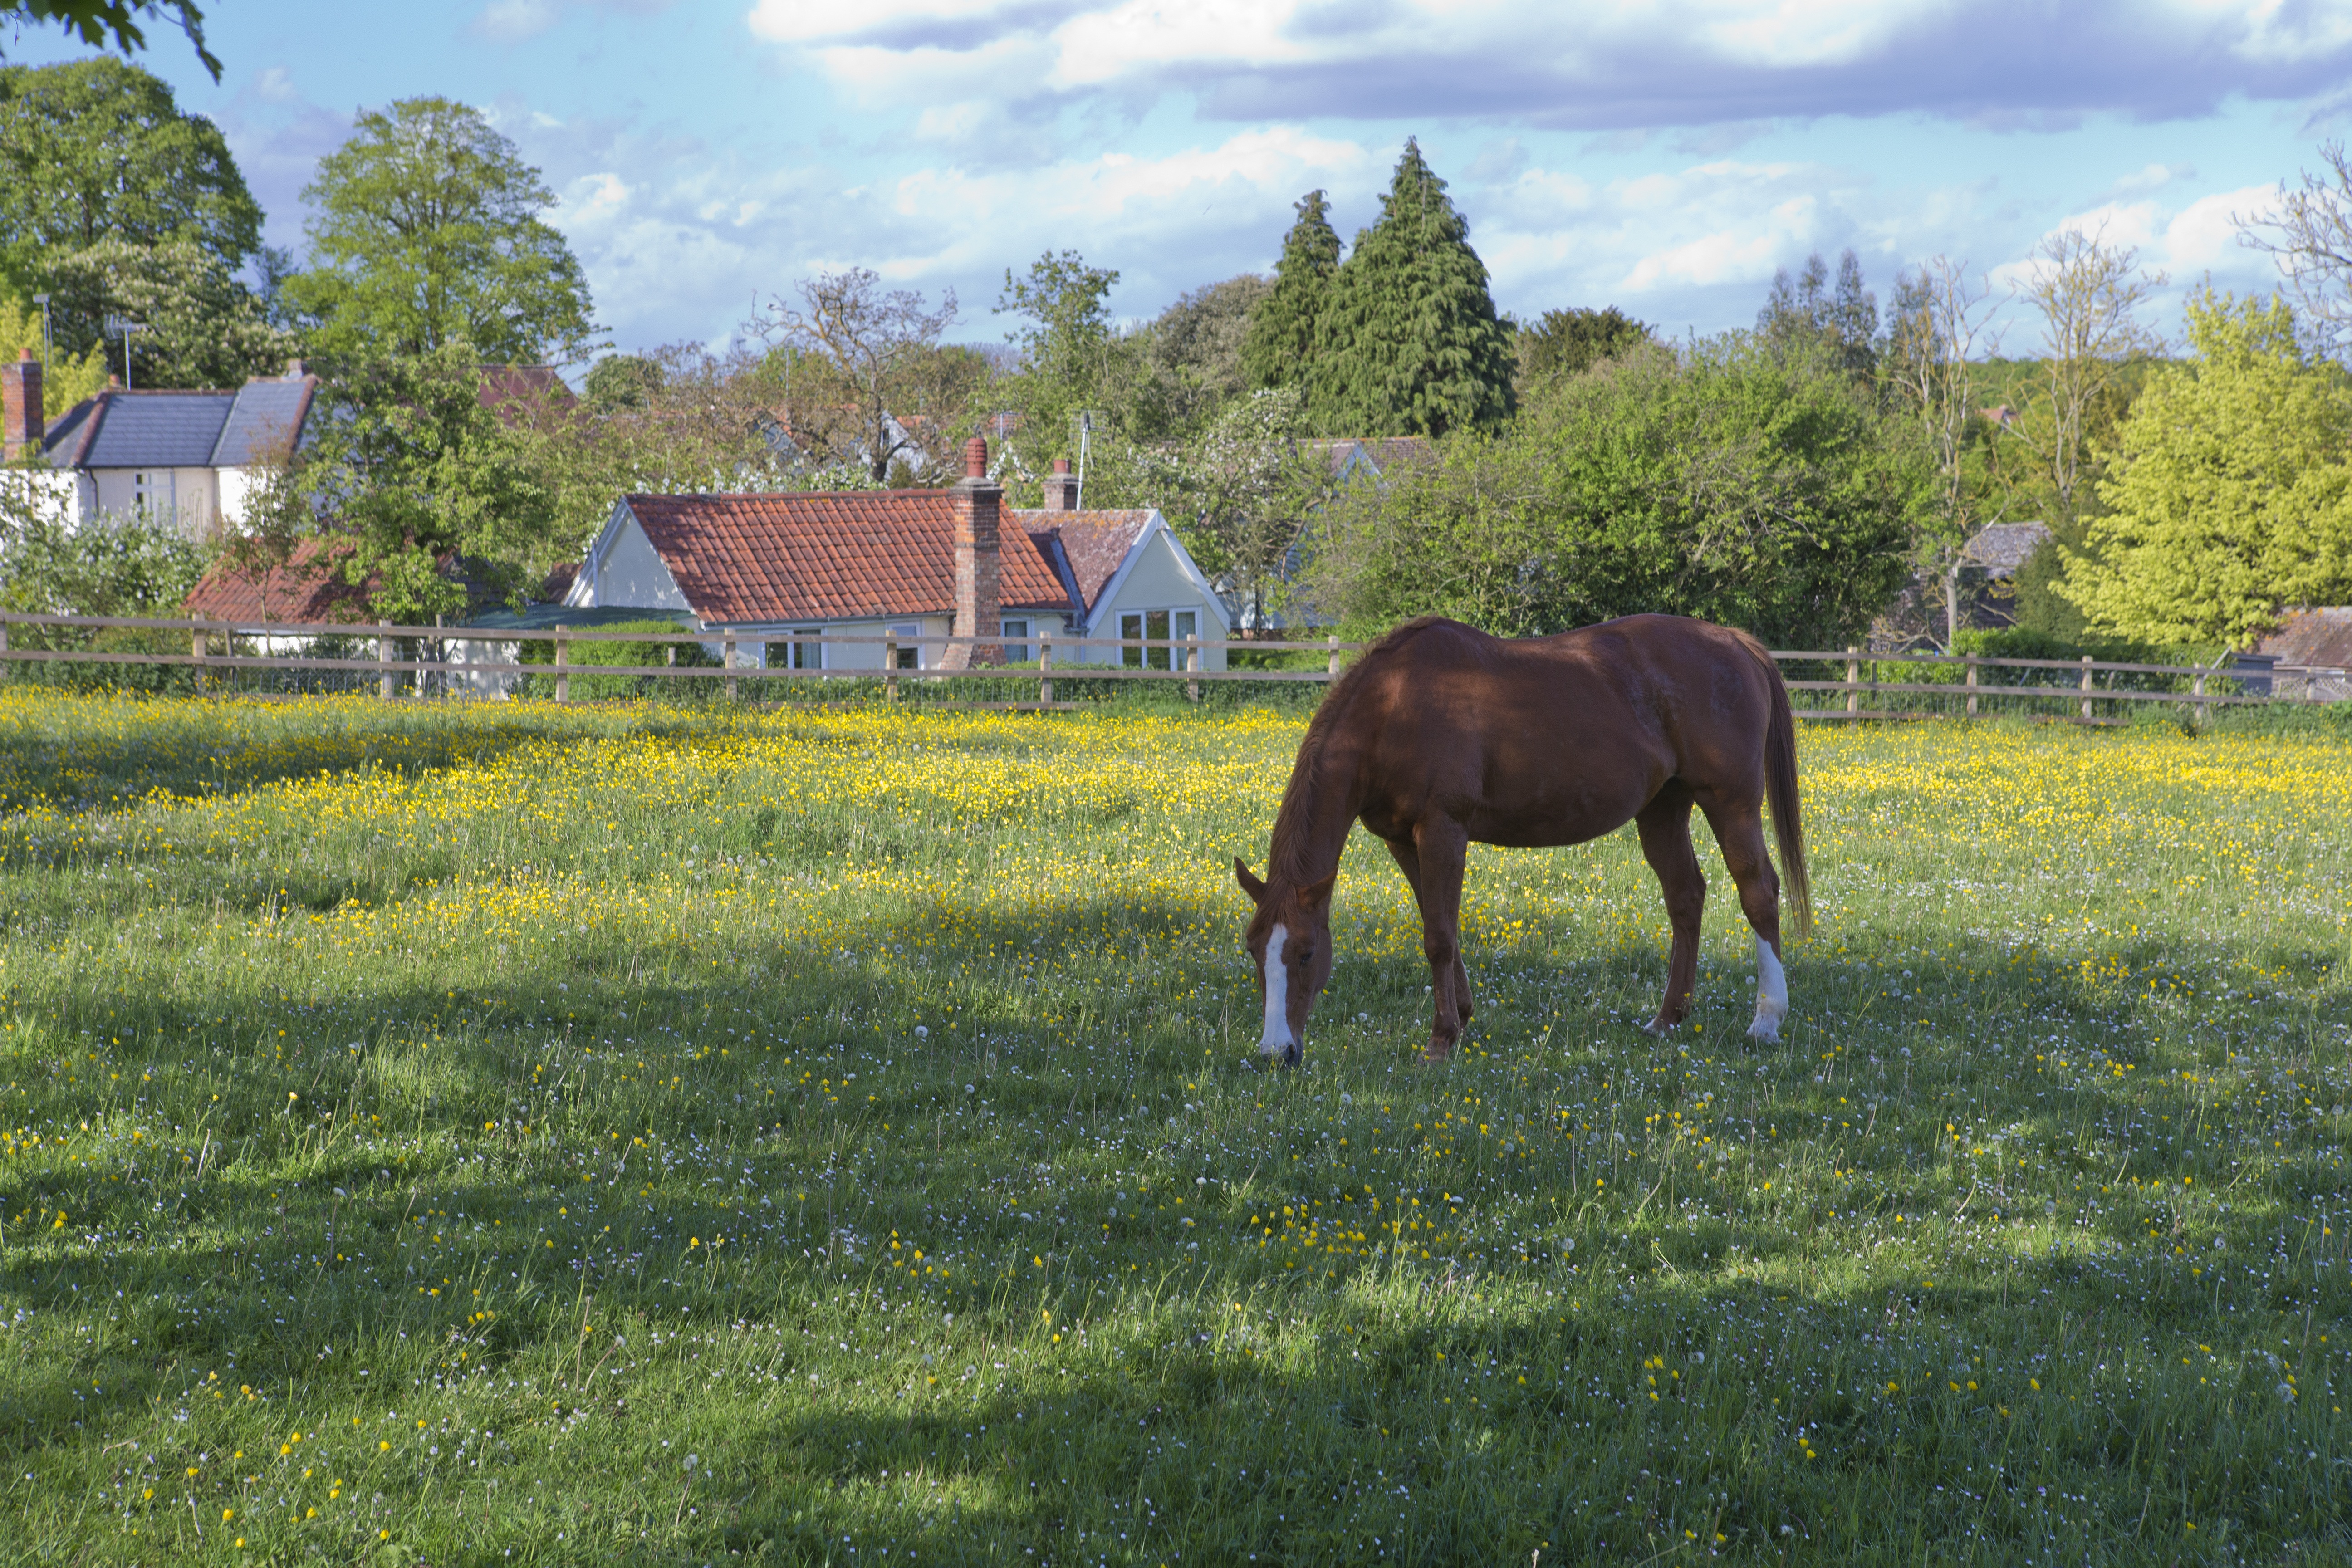
landscape, grass, cloud, sunshine, field, farm, lawn, meadow, prairie, sunlight, shade, rural, green, pasture, grazing, ranch, horse, stallion, plain, grassland, mare, buttercups, ecosystem, rural area, pack animal, trail riding, horse like mammal, mustang horse, grazing mare, white blaze, post and rail fence